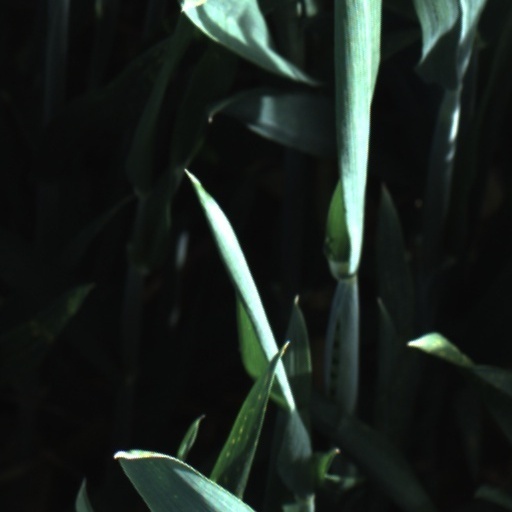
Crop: wheat